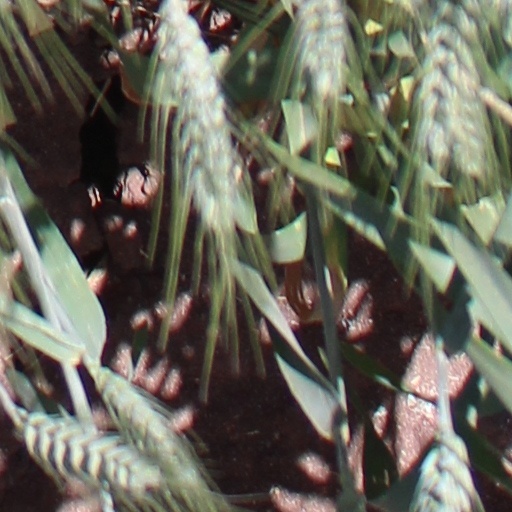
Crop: wheat